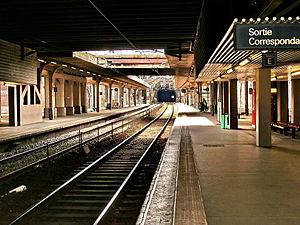
La gare de Rouen-Rive Gauche ou gare de Rouen-Saint-Sever est une gare ferroviaire française désaffectée située sur la rive gauche de Rouen, dans le quartier Saint-Sever.
La gare de Rouen-Rive-Droite est une gare ferroviaire française de la ligne de Paris-Saint-Lazare au Havre, située sur la rive droite de la Seine, en haut de la rue Jeanne-d'Arc, à proximité du centre-ville de Rouen, préfecture du département de la Seine-Maritime et de la région Normandie.